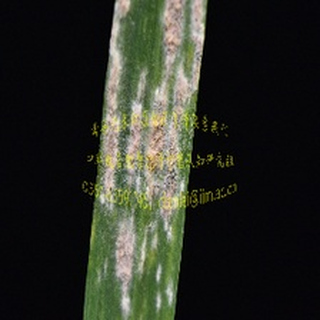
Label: wheat_mildew